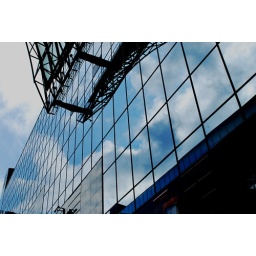
It seems like there is another sky in the mirror (window glass). At Kyoto staition.